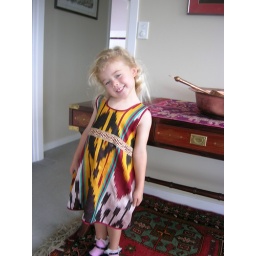
Sweety girl - dress made by Lena